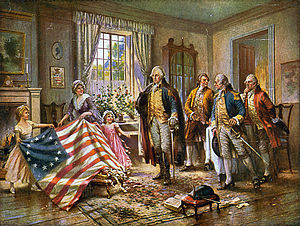
1776 / Begivenheder
Betsy Ross og det amerikanske flag
Konge i Danmark: Christian 7. 1766-1808